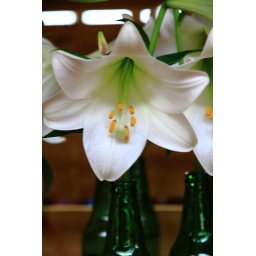
flower in a bottle